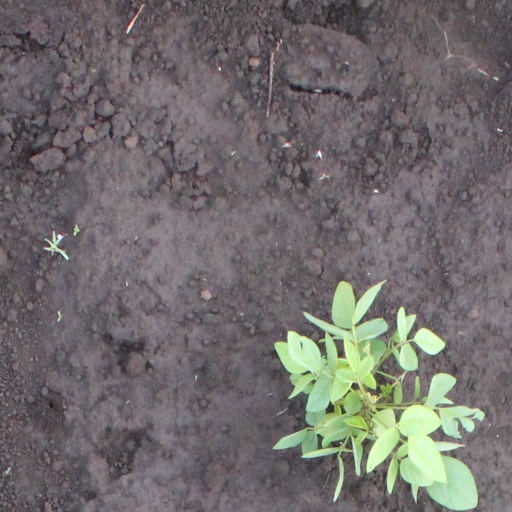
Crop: soybean